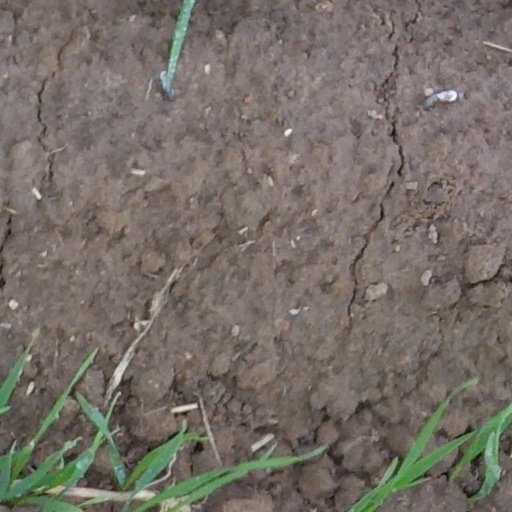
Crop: wheat